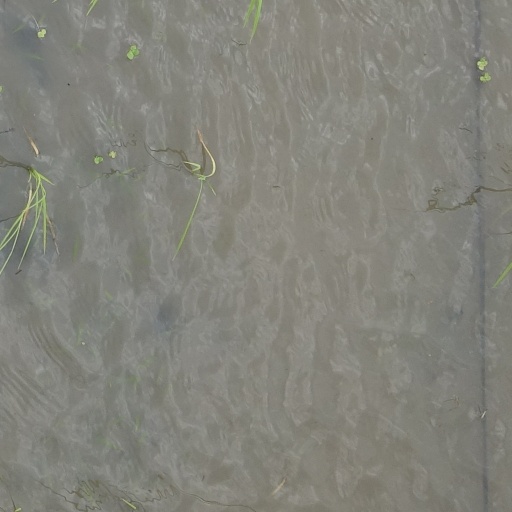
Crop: rice